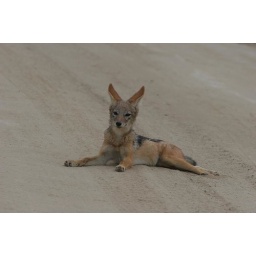
Soft cool sand in the road